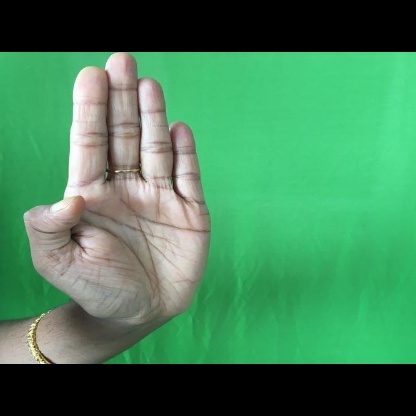
Mudra: Pathaka